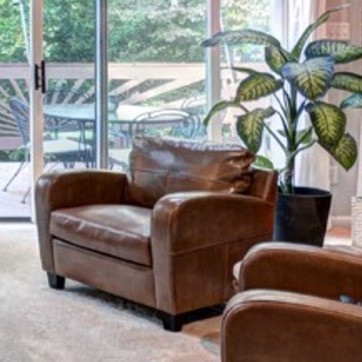
Material: leather